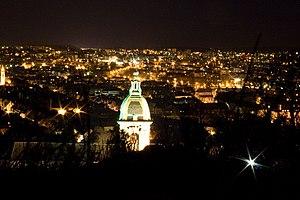
Besançon (France) de nuit depuis la citadelle
Cet article liste les personnalités qui sont nées, ont vécu ou ont fortement influencé la ville de Besançon. De nombreuses célébrités sont ainsi présentes, notamment beaucoup d'écrivains et penseurs, des religieux, des personnalités politiques et militaires ou des artistes, qui ont façonné la ville au cours de son histoire. Ainsi, des illustres noms sont intimement liés à la capitale comtoise, tel que Victor Hugo, Charles Nodier, Pierre-Joseph Proudhon, Hilaire de Chardonnet, Auguste et Louis Lumière, Abdoulaye Wade, Nicolas et Antoine Perrenot de Granvelle, saint Ferréol et saint Ferjeux, Claude Goudimel, Auguste Clésinger ou encore Jean de Gribaldy. Les actes de naissances des personnes nées à Besançon avant 1912 sont en ligne sur le site Mémoire vive patrimoine numérisé de Besançon.